Jennie B. Moton

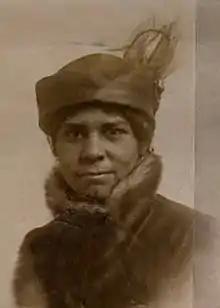

Jennie B. Moton (1879-1942) was an American educator and clubwoman. As a special field agent for the Agricultural Adjustment Administration (AAA) in the 1930s and 40s, she worked to improve the lives of rural African Americans in the South. She directed the department of Women's Industries at the Tuskegee Institute, presided over the Tuskegee Woman's Club, and was a two-term president of the National Association of Colored Women (NACW).